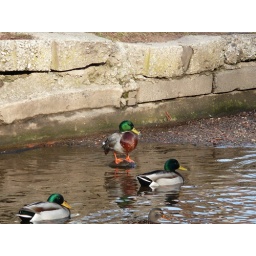
This duck was on a rock looking over all of the other ducks. Good test of camera in full sunlight